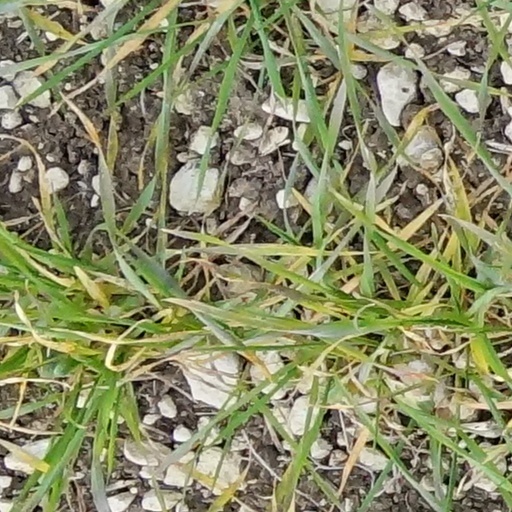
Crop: wheat